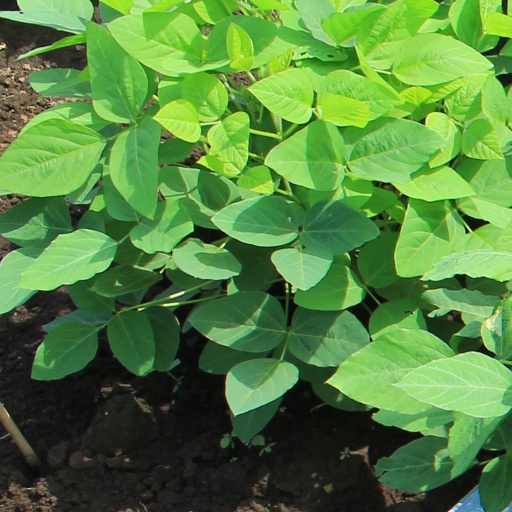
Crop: soybean